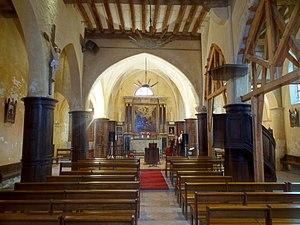
Intérieur de l'église - voir titre.
L'église Sainte-Geneviève est une église catholique paroissiale située à Puiseux-en-France, dans le Val-d'Oise, en France. Mentionnée pour la première fois en 1119, elle a été reconstruite plusieurs fois. L'édifice actuel est d'un style gothique rustique, ne permettant pas une datation précise. Son plan est rectangulaire, à trois vaisseaux, et mesure cinq travées de longueur. Les trois premières travées correspondent à la nef et ses bas-côtés, et sont simplement plafonnées de bois. La première travée du bas-côté nord est la base du clocher, et sert de porche. Les deux dernières travées correspondent au sanctuaire et ses deux chapelles latérales, et ont été voûtées d'ogives à la Renaissance. Cependant, on trouve un chapiteau gothique flamboyant à l'entrée du chœur, à droite, et des chapiteaux Renaissance n'existent qu'au début de la nef, au sud, et dans la chapelle latérale nord, dédiée à Sainte-Geneviève. La chapelle latérale sud, dédiée à la Vierge Marie, a été reprise à la période moderne, de même que toutes les fenêtres du côté sud et l'unique baie occidentale.